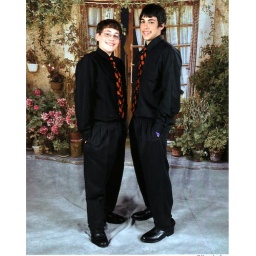
boys in black